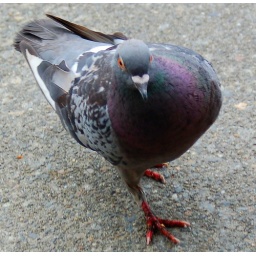
Pigeon looking cute while sitting at a outdoor cafe in Seattle.